Climate change in Tuvalu

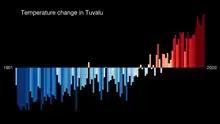
Temperature Bar Chart Pacific-Tuvalu--1901-2020--2021-07-13. This bar chart is a visual representation of the change in temperature in the past 100+ years. Each stripe represents the temperature averaged over a year. The average temperature in 1971–2000 is set as the boundary between blue and red colors, and the color scale varies from ±2.6 standard deviations of the annual average temperatures between the years mentioned. Data source: Berkeley Earth.

On 27 November 2015 the Government of Tuvalu announced its intended nationally determined contributions (INDCs) in relation to the reduction of greenhouse gases (GHGs) under provisions of the United Nations Framework Convention on Climate Change (UNFCCC):